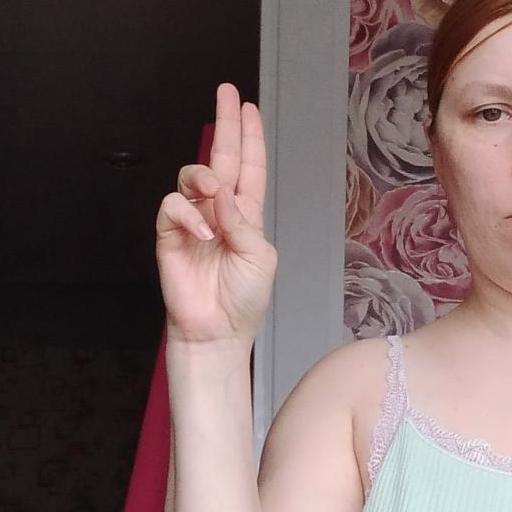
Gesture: two_up